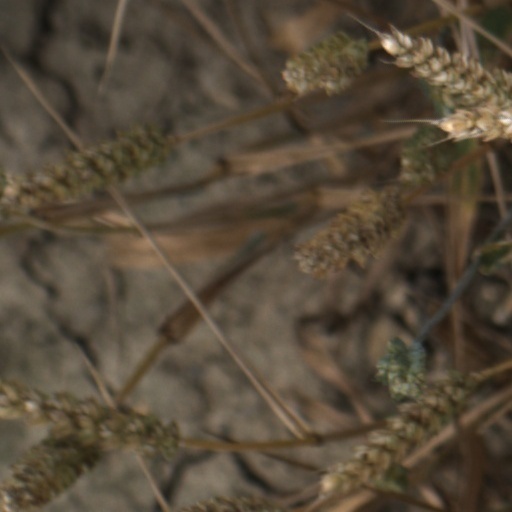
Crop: wheat